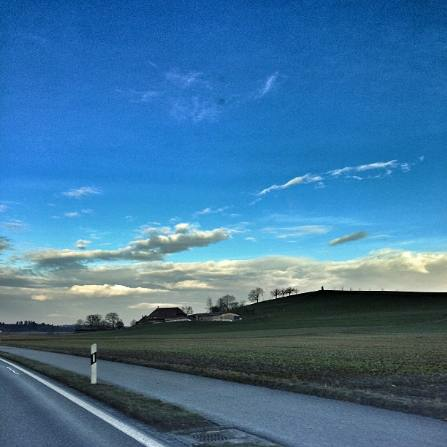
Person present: No